Walter Rosenkranz

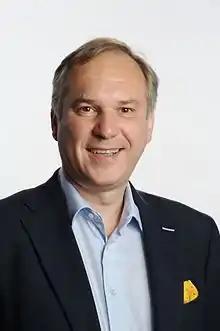
Rosenkranz in 2013

Walter Rosenkranz (born 29 July 1962) is an Austrian far-right politician and lawyer who has served as President of the National Council since October 2024.